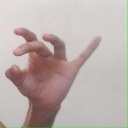
अक्षर: ओ